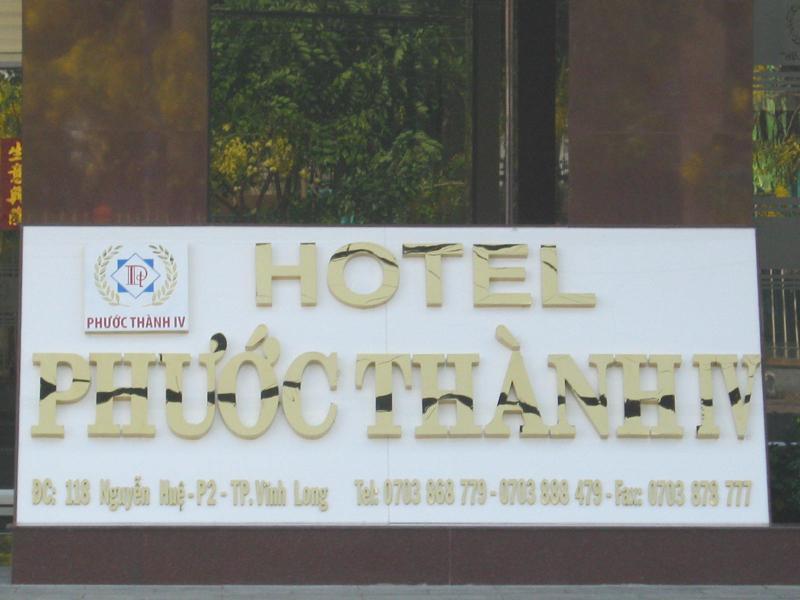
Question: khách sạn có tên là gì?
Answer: tên là phước thành iv